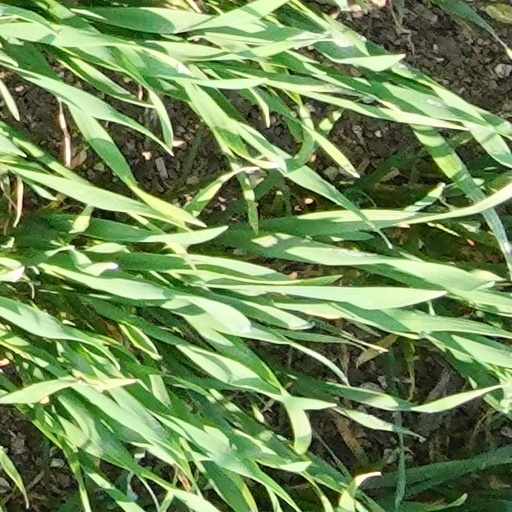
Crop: wheat